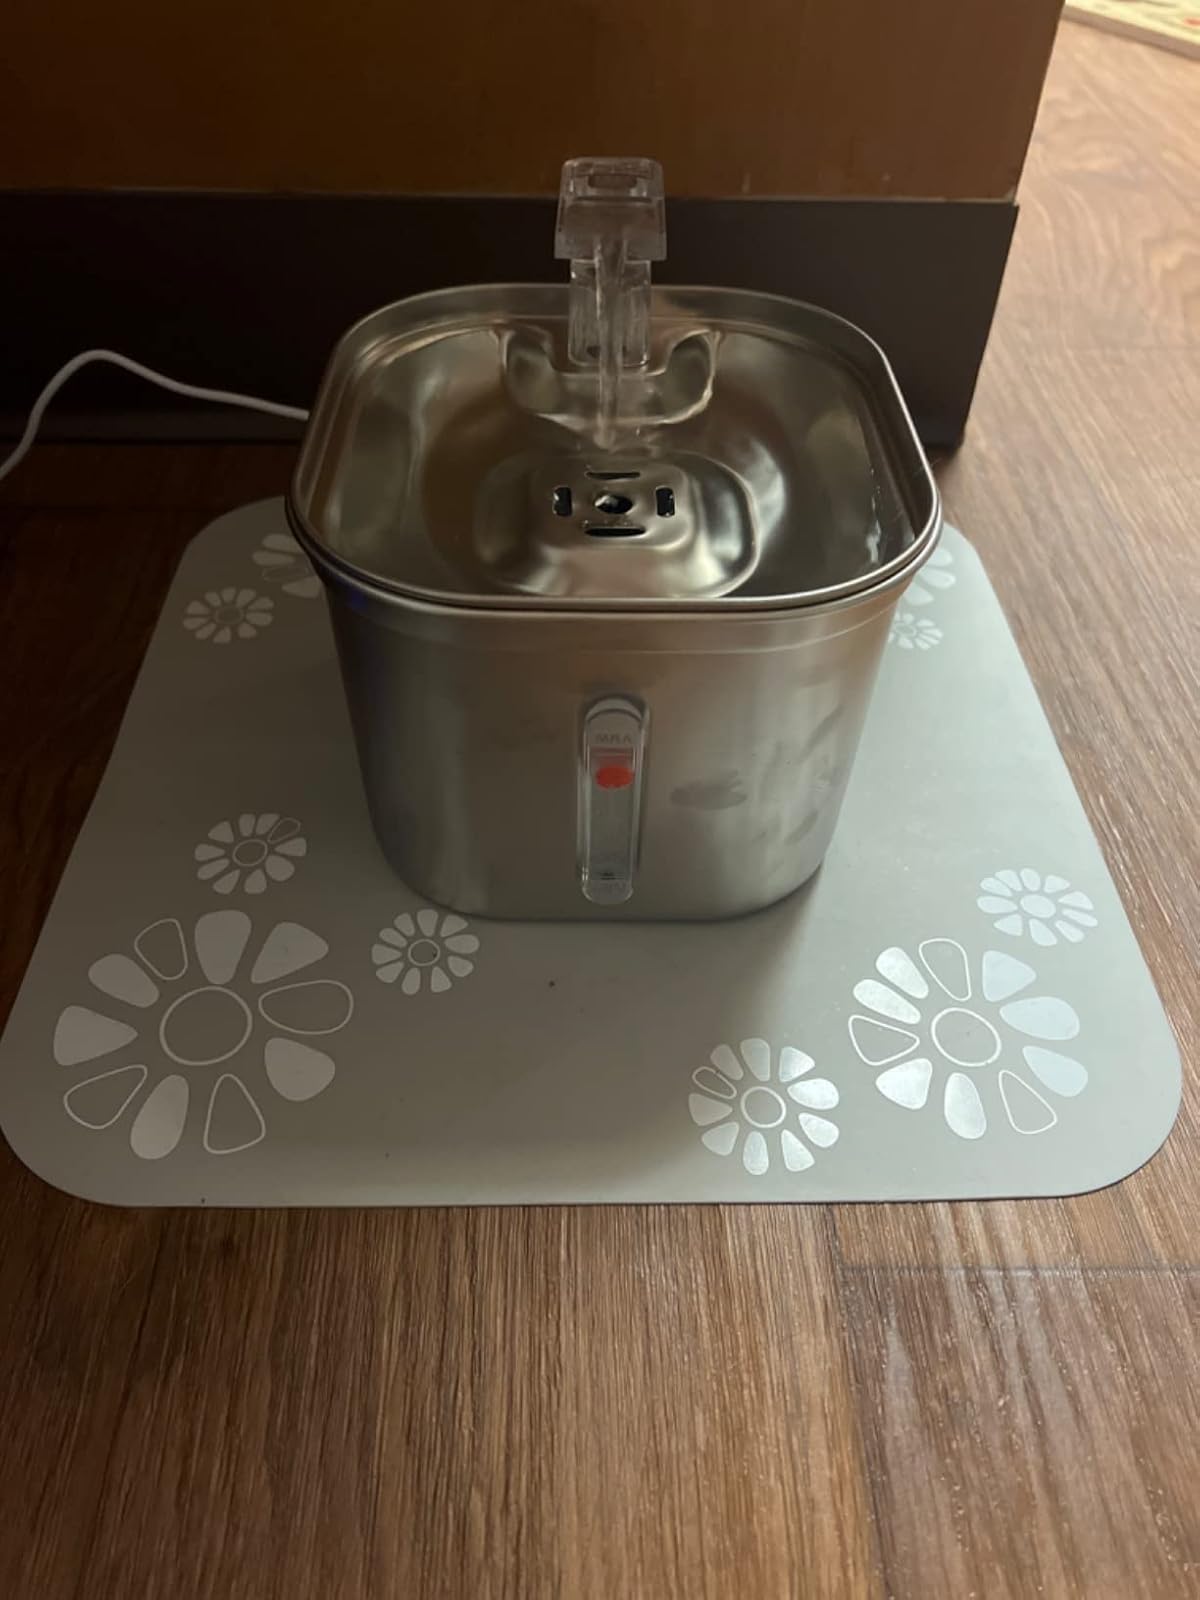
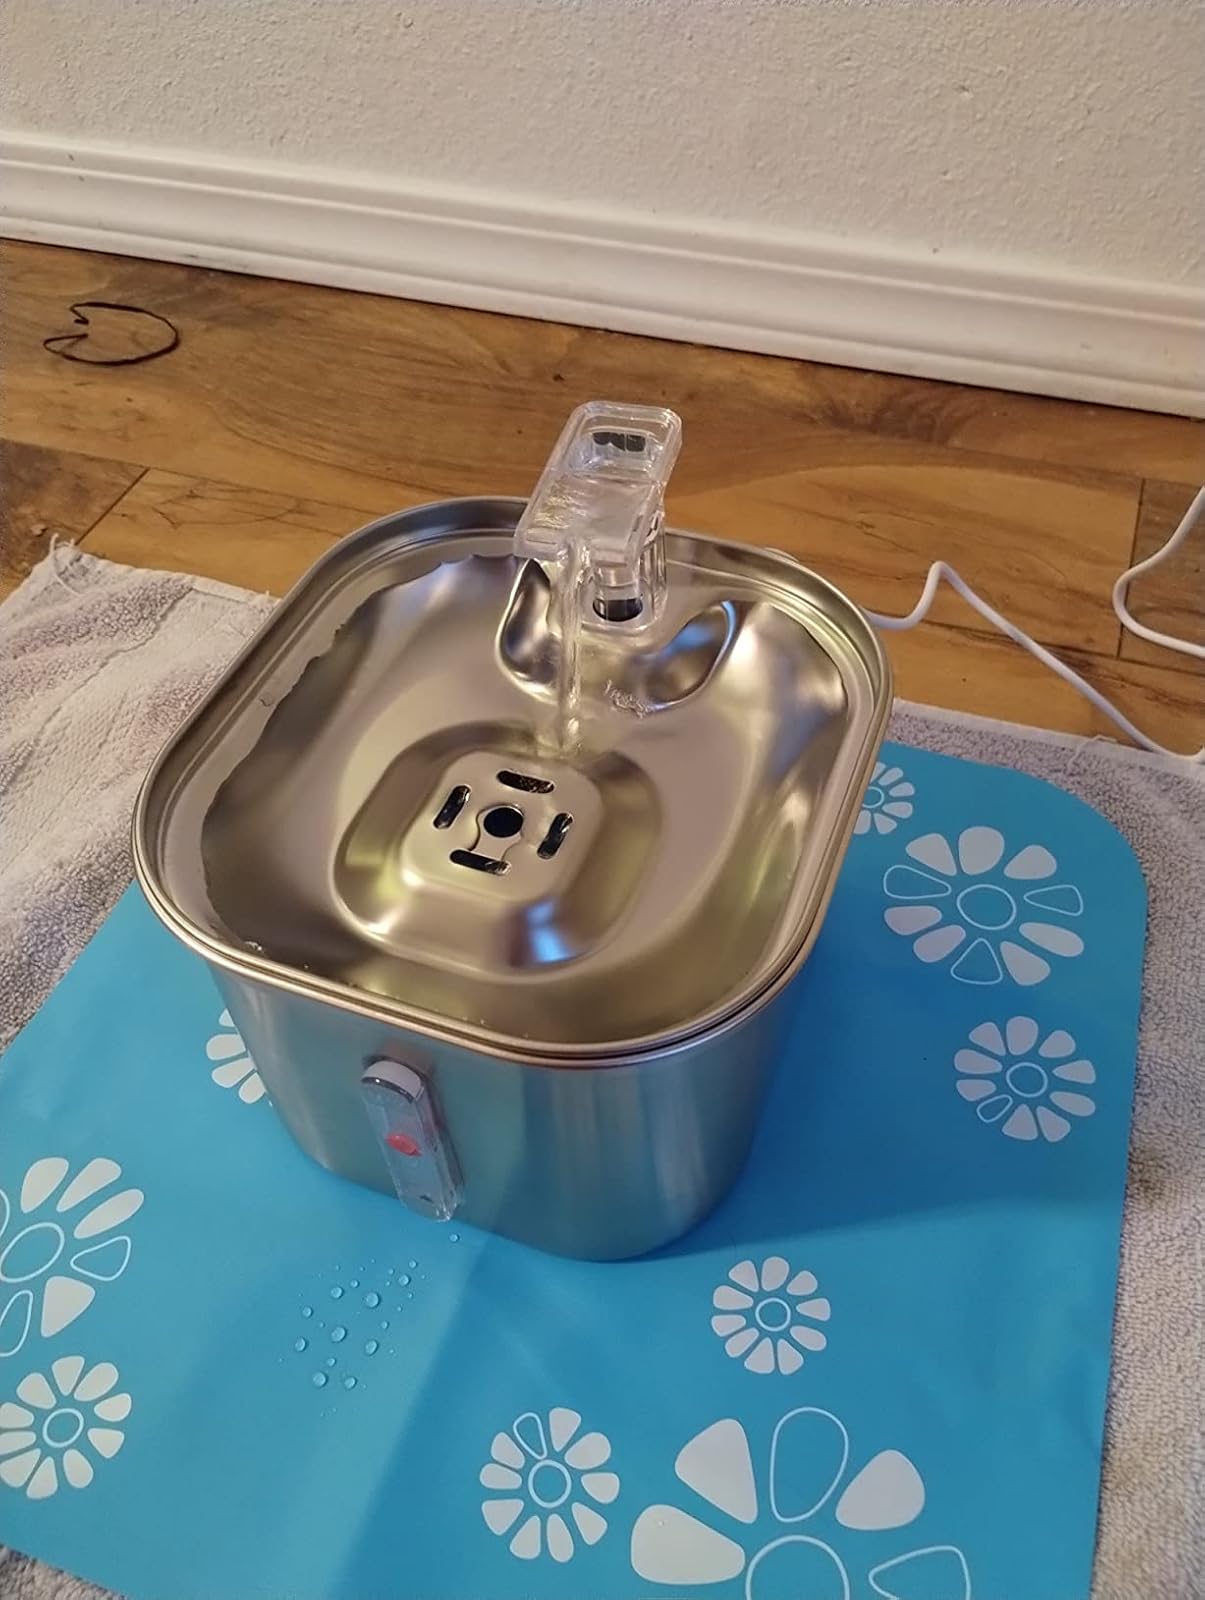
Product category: items_bowl
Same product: yes